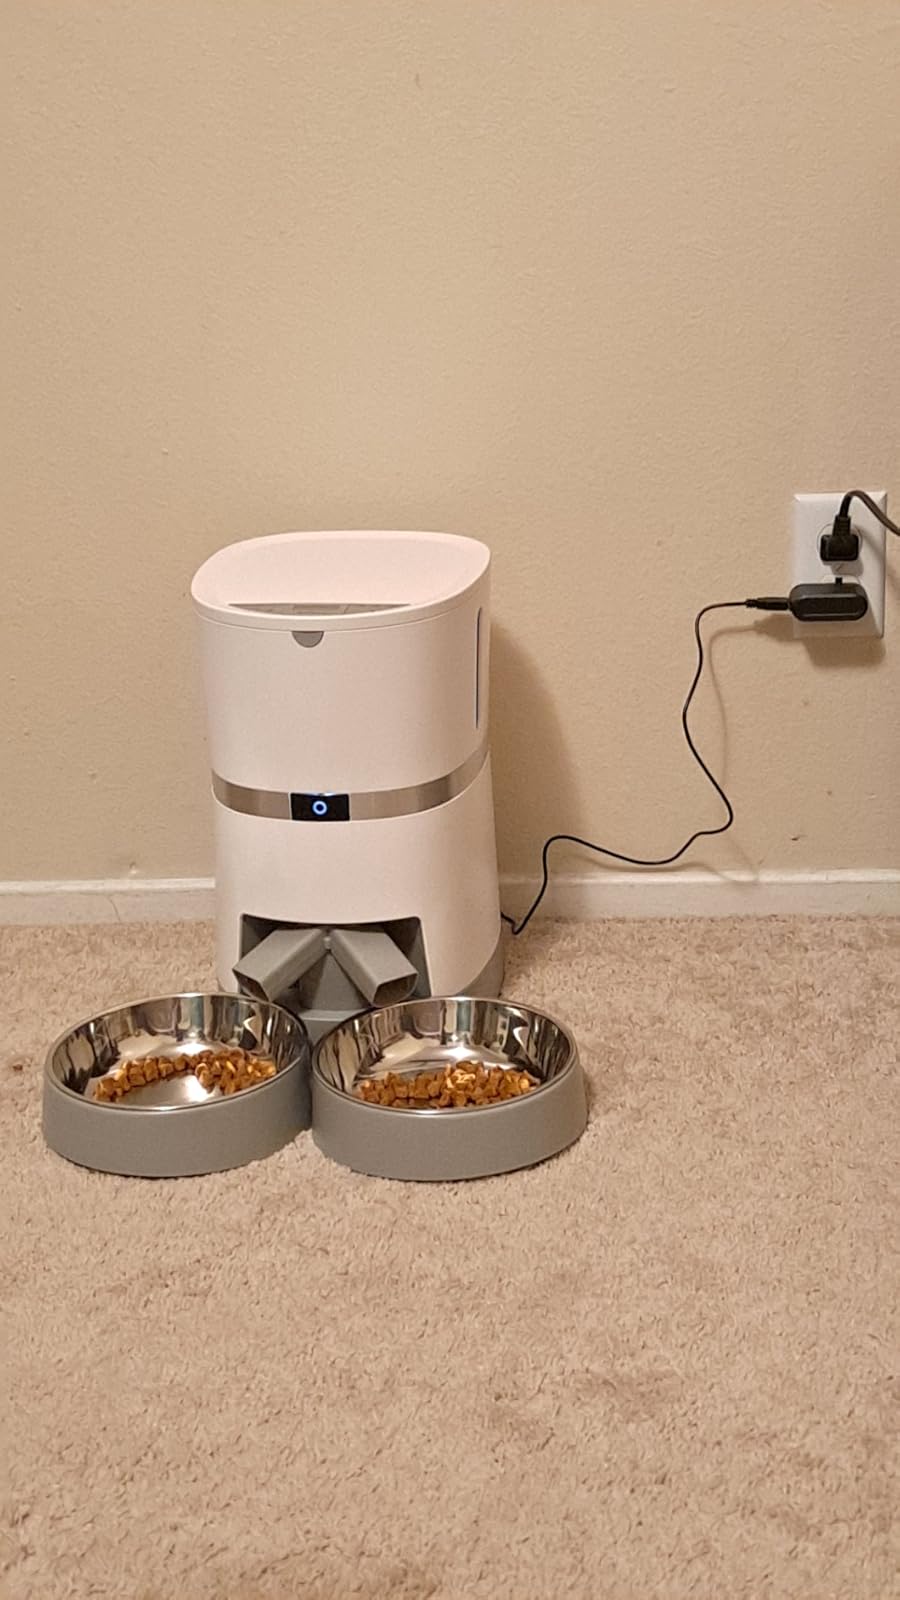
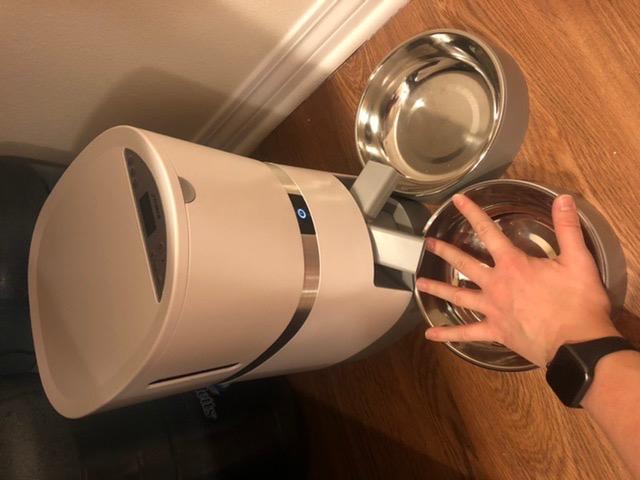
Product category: items_feeder
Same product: yes